Moving walkway

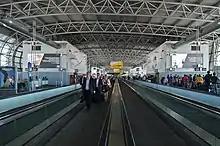
Moving walkway in the A-gates of Brussels Airport, Belgium

In 2002, CNIM designed and installed the experimental, "" high-speed walkway in the Montparnasse–Bienvenüe station in France. At first it operated at a speed of but was later reduced to due to safety concerns. As the design of the walkway requires riders to have at least one hand free to hold the handrail, those carrying bags, shopping, etc., or who are infirm or physically disabled, must use the ordinary walkway beside it, and staff were positioned at each end to determine who could and who could not use it.